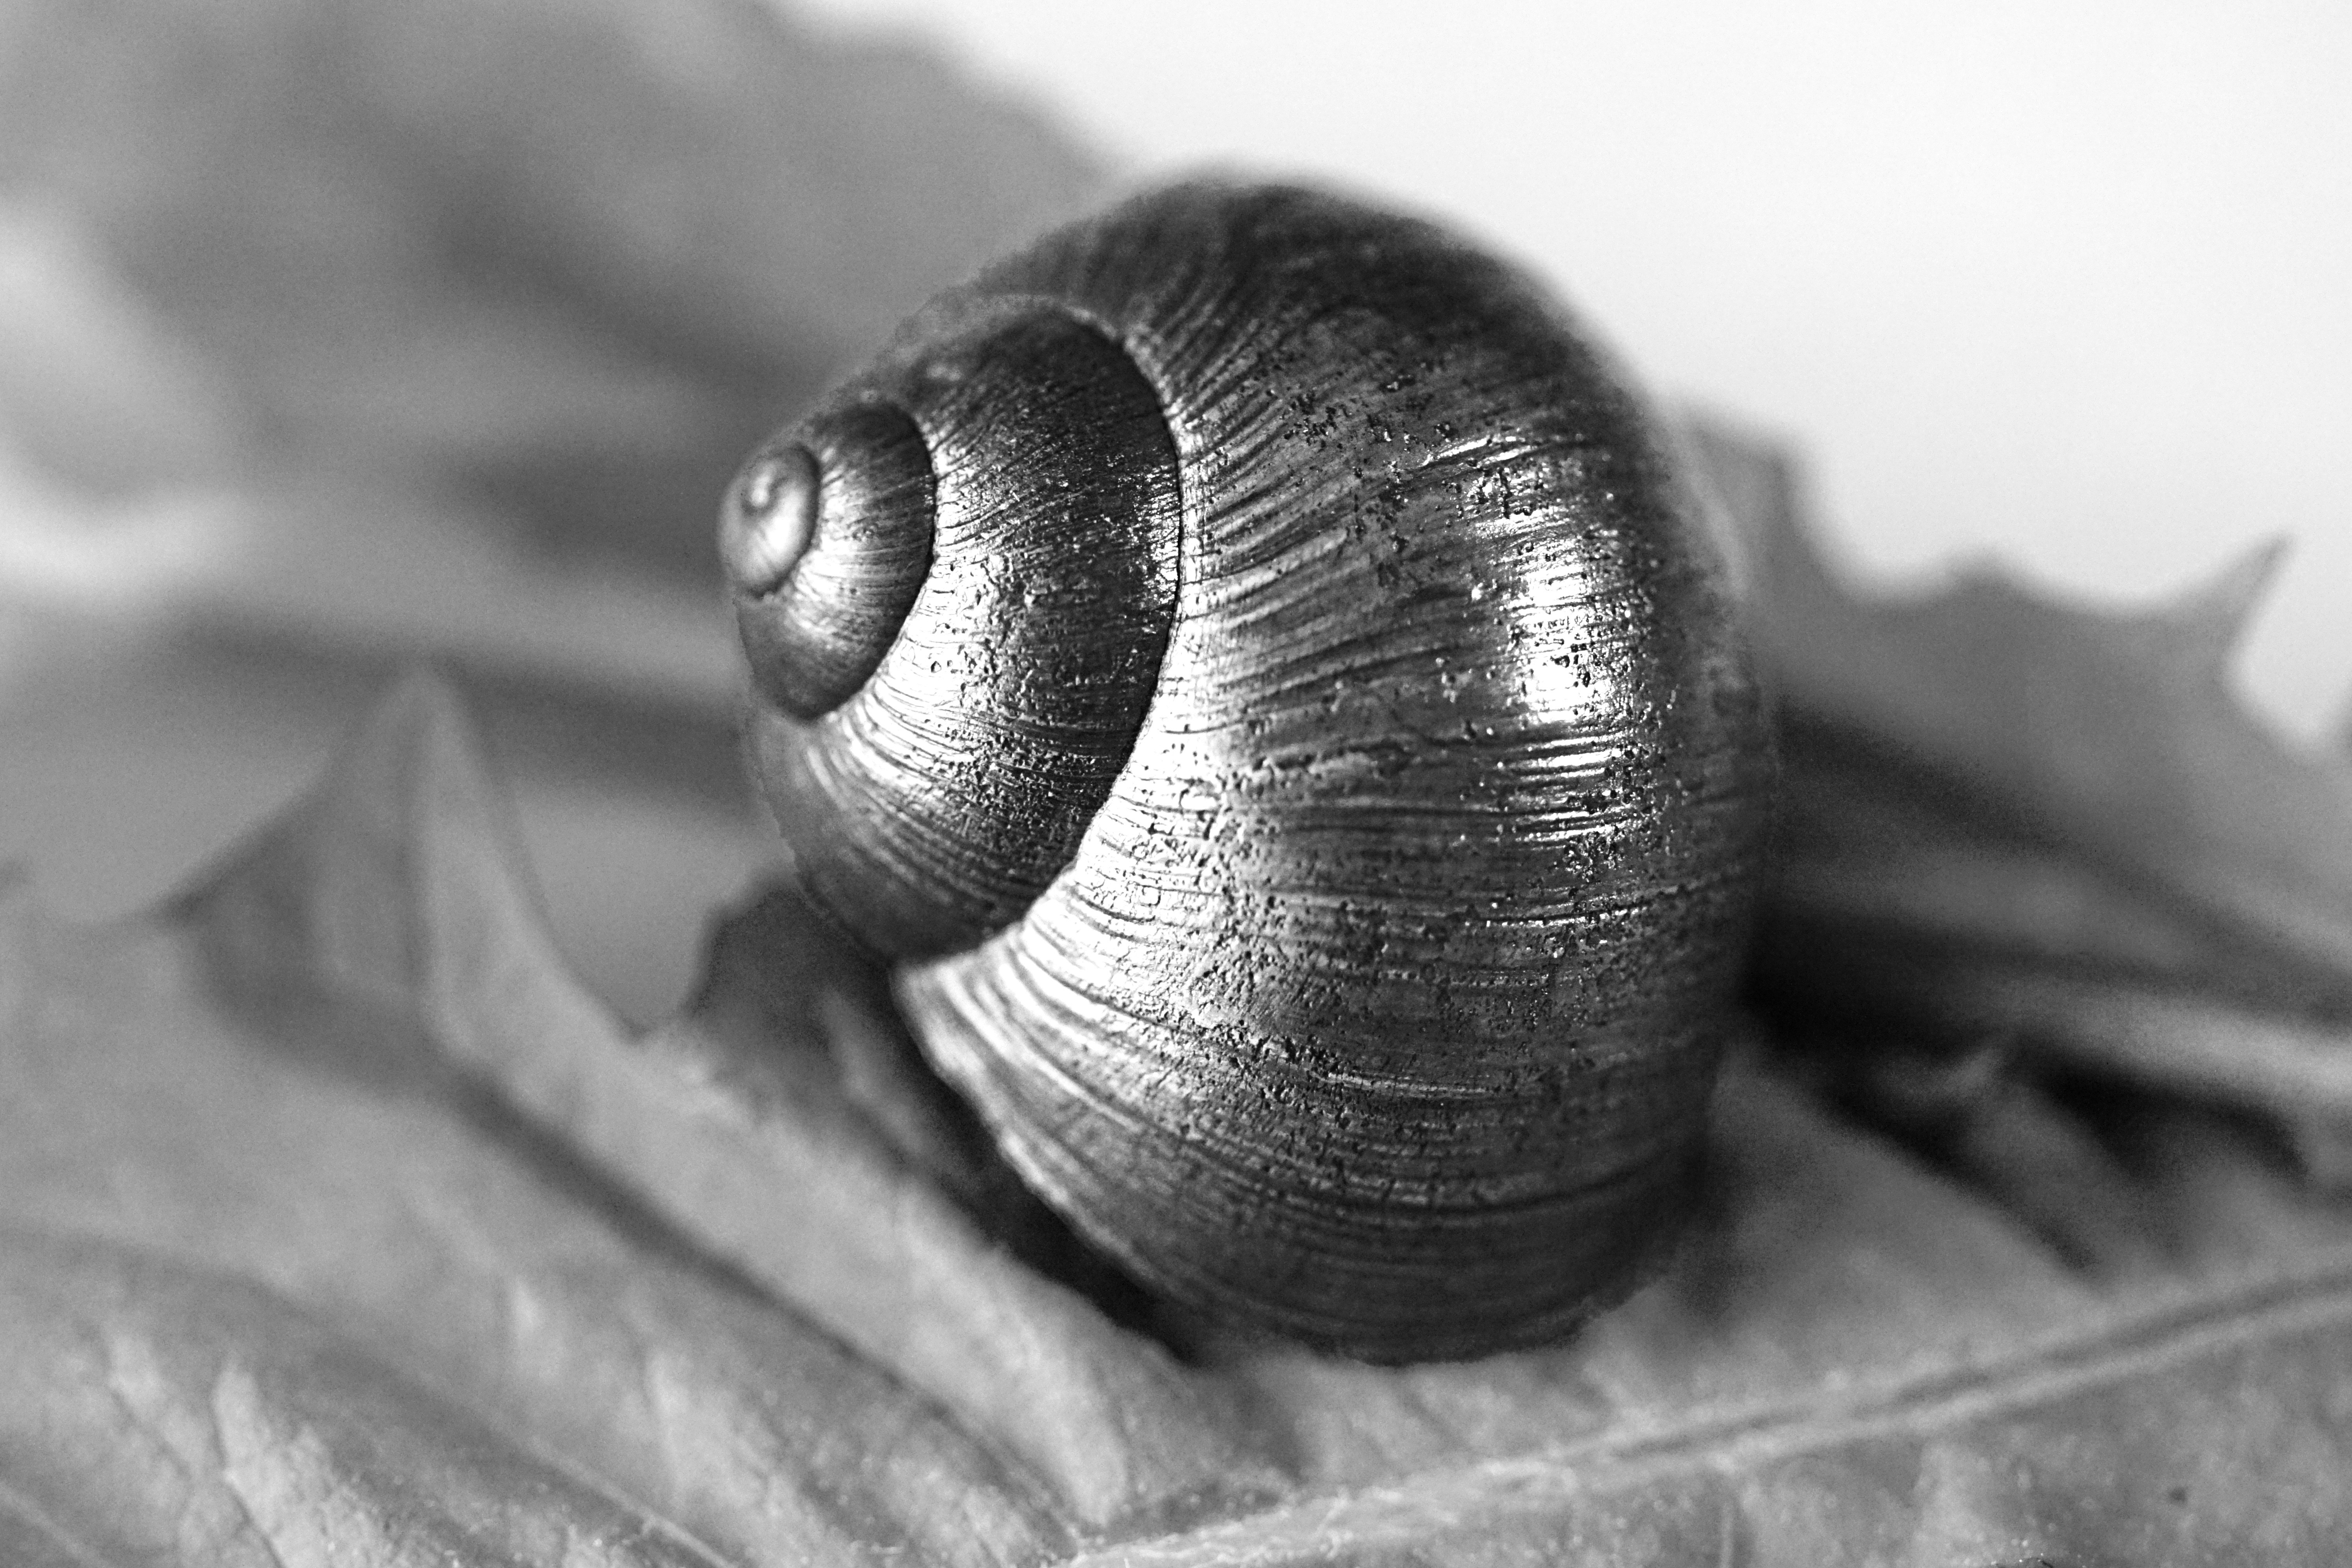
nature, black and white, white, photography, spiral, black, monochrome, invertebrate, close up, snail, molluscs, form, macro photography, snail shell, sea snail, monochrome photography, snails and slugs